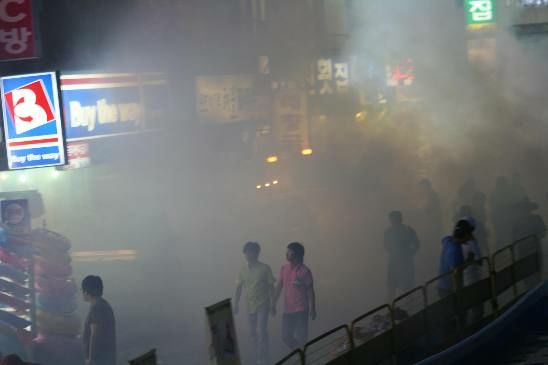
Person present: Yes